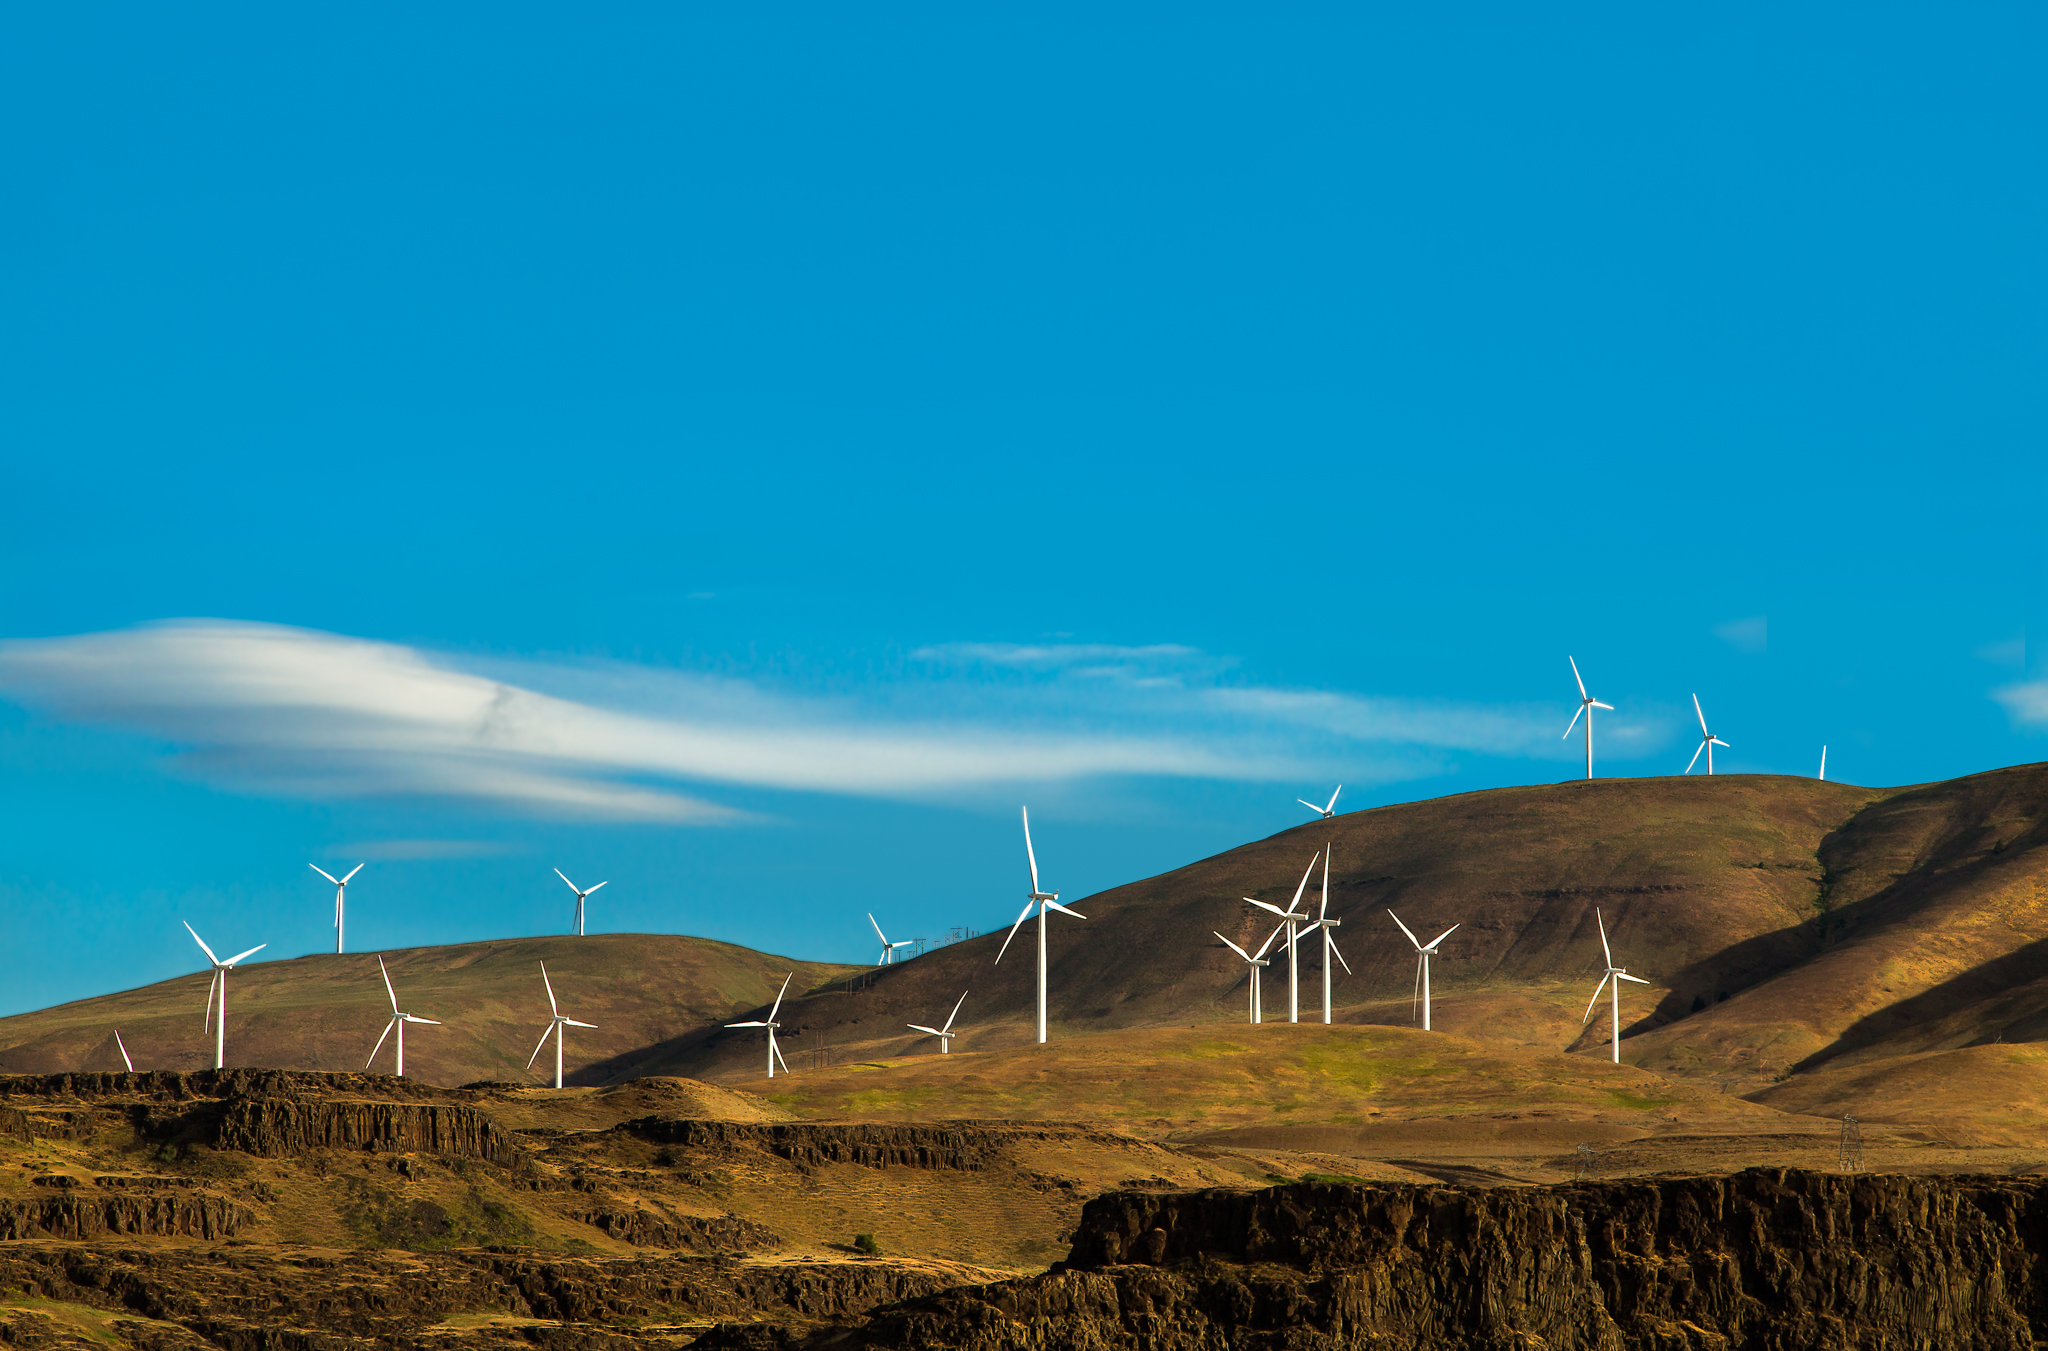
landscape, sea, structure, sky, wave, wind, scenery, stadium, energy, washington, power, windturbine, morninglight, many, manmade, columbiagorge, atmosphere of earth